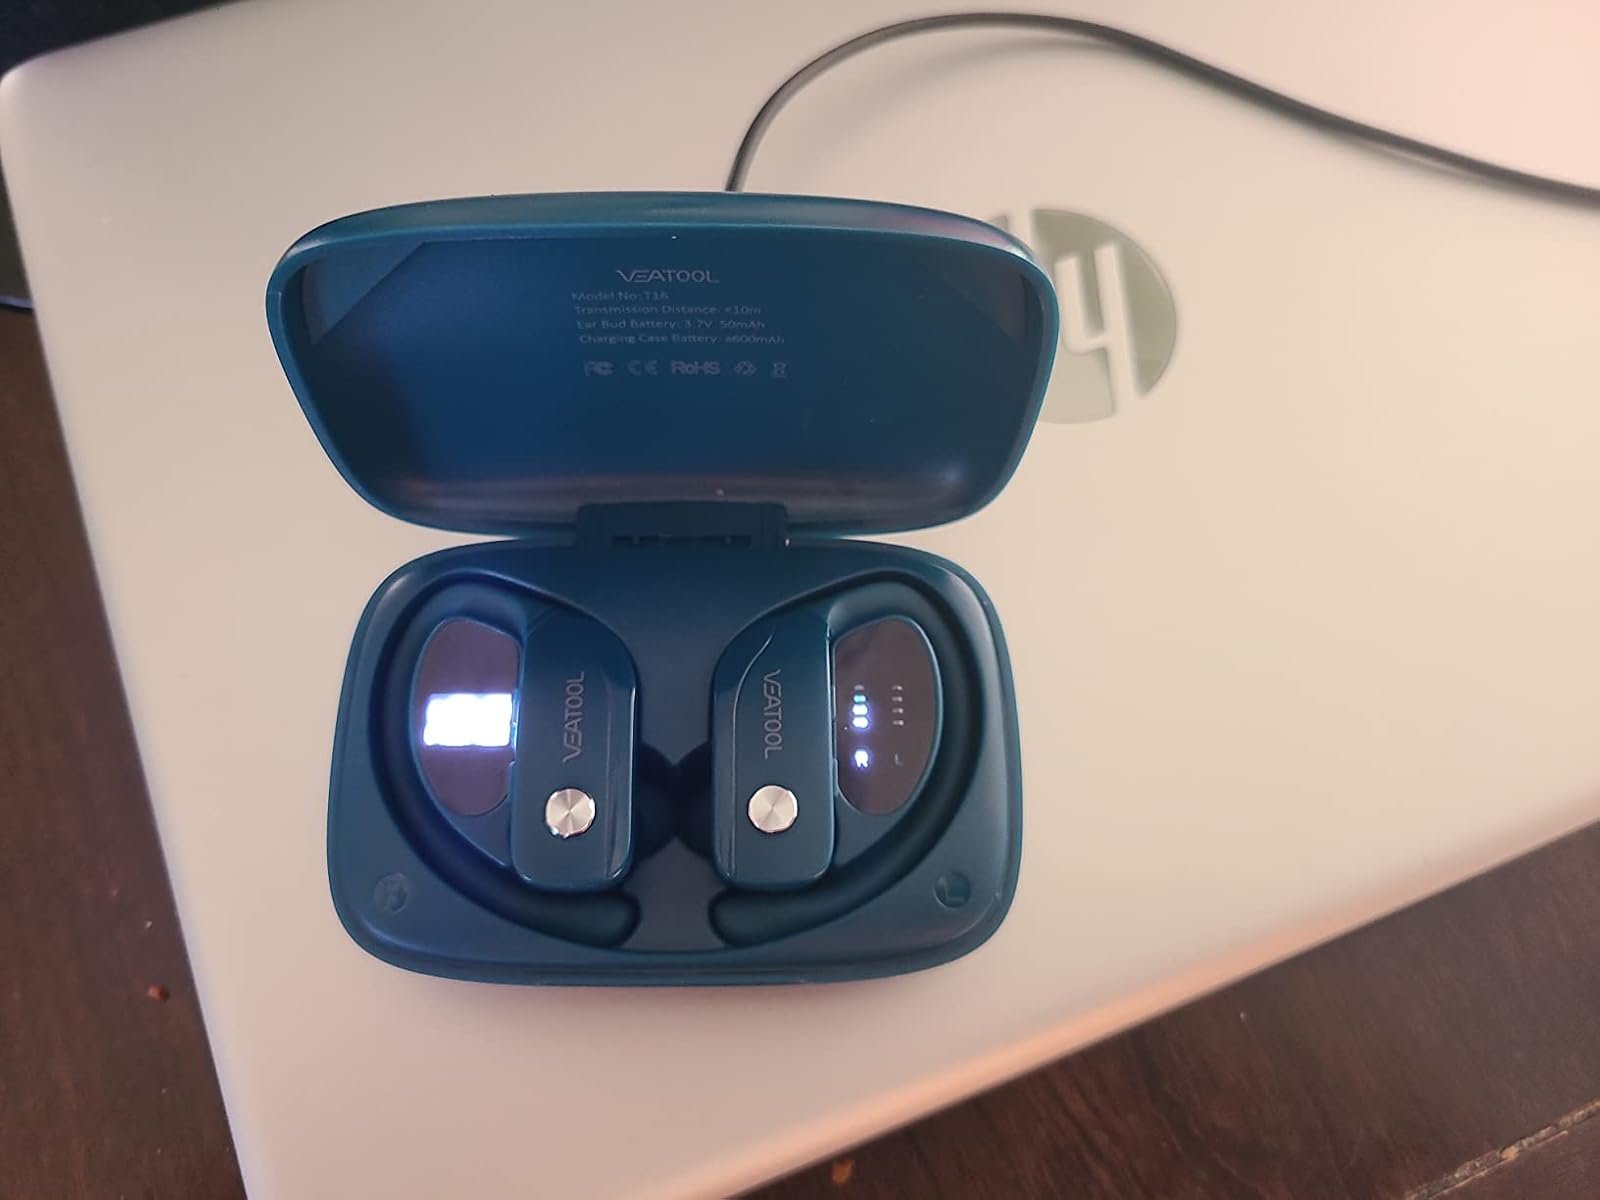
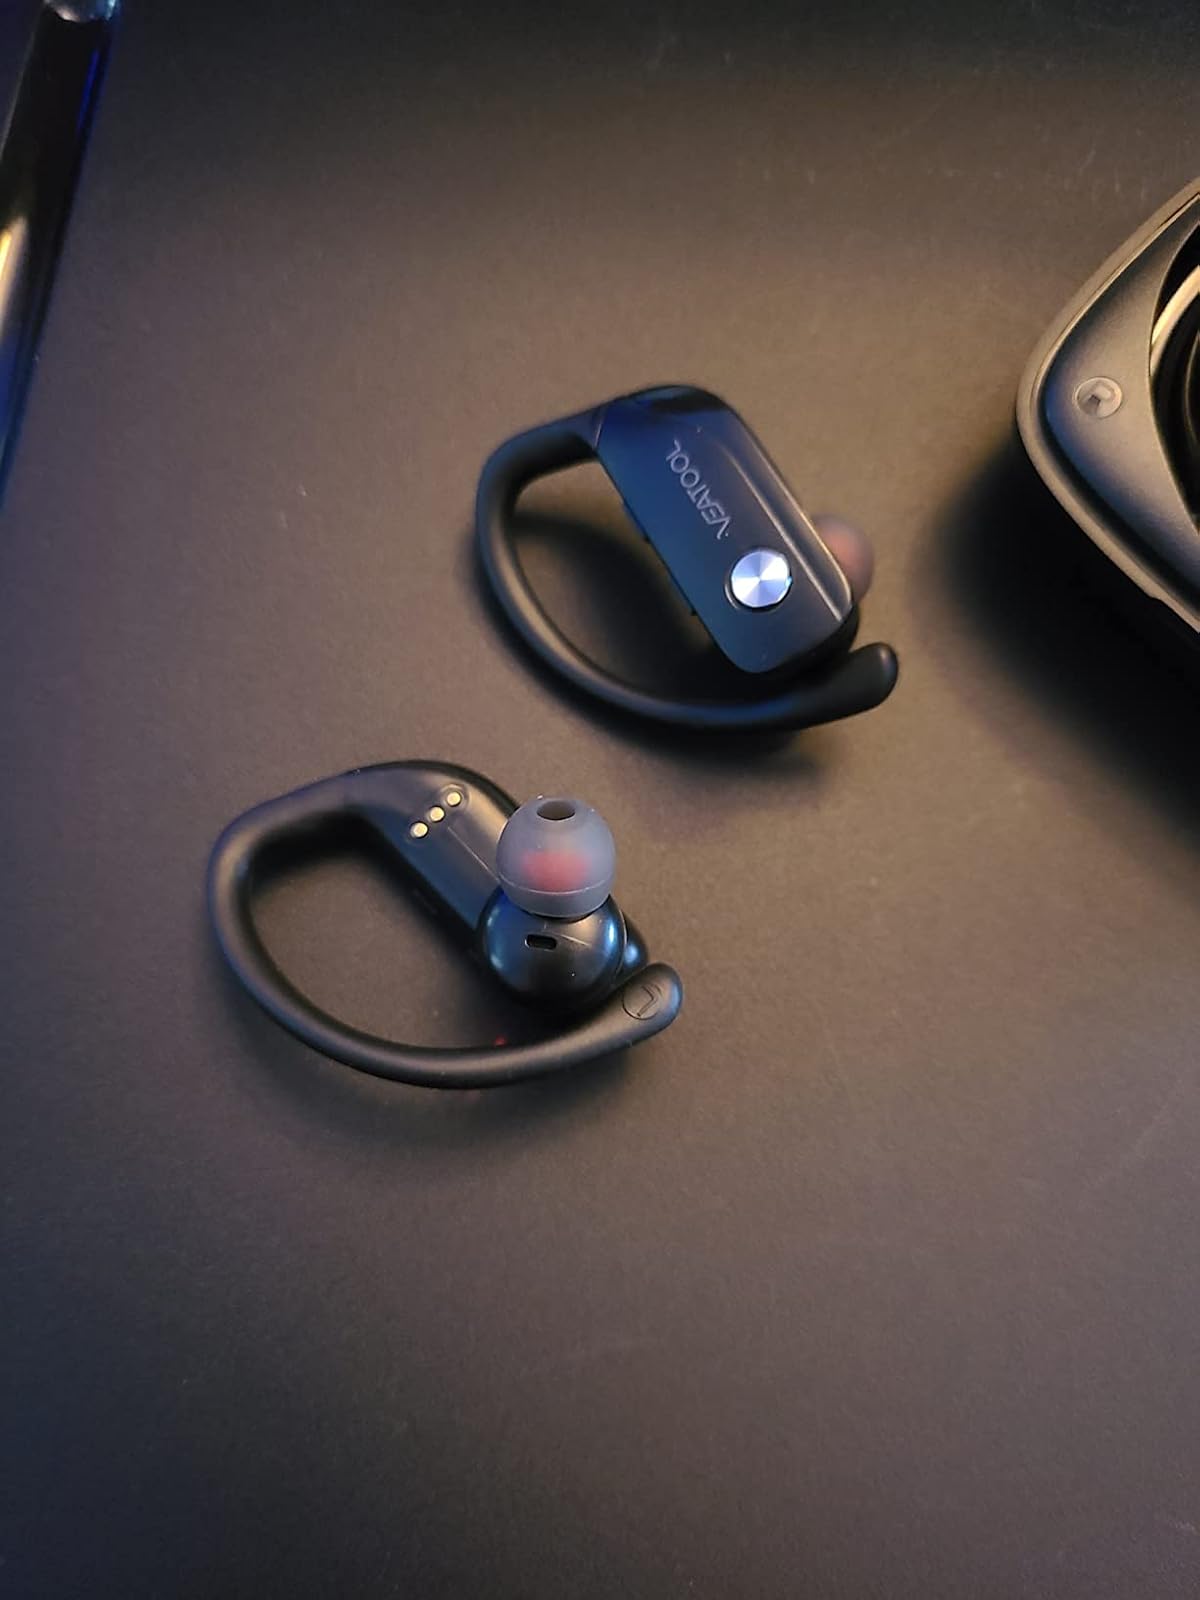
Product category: earbuds
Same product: no